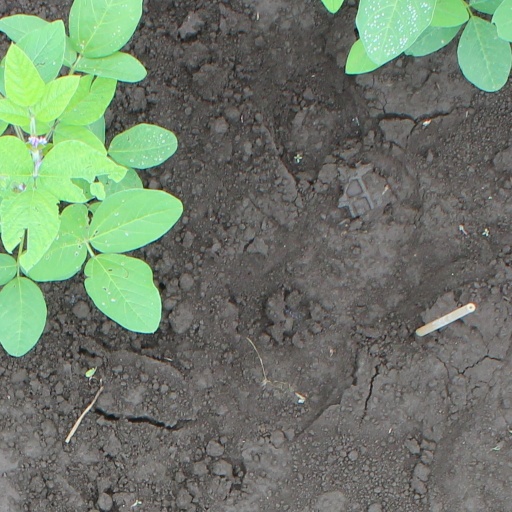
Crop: soybean